SS Paul Hamilton

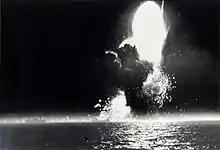
The explosion of SS "Paul Hamilton" on 20 April 1944.

SS "Paul Hamilton" (Hull Number 227) was a Liberty ship built in the United States during World War II. She was named after Paul Hamilton, the third United States Secretary of the Navy. She was operated by the Black Diamond Steamship Company under charter with the Maritime Commission and War Shipping Administration.